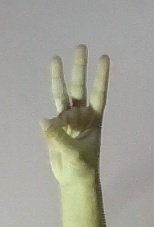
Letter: thaa